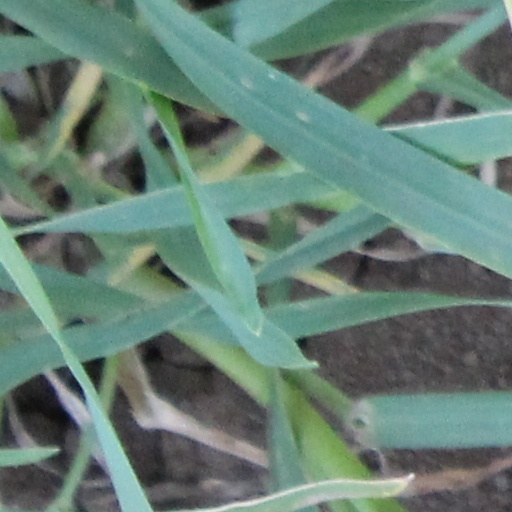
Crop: wheat